Edme Mongin

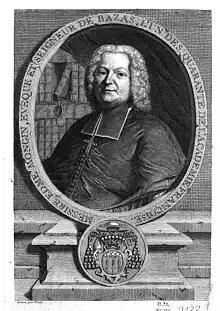
Edme Mongin, bishop of Bazas

Edme Mongin (January 1668 – 5 May 1746) was a French preacher and bishop of Bazas. He was born in Baroville and died, aged about 78, in Bazas. He was the son of Etienne Mongin and Anne Bailly.